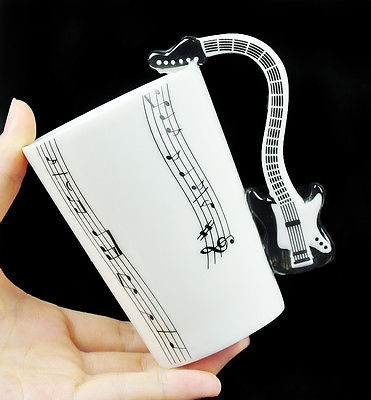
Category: mug